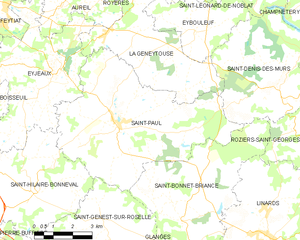
Carte des communes françaises Saint-Paul